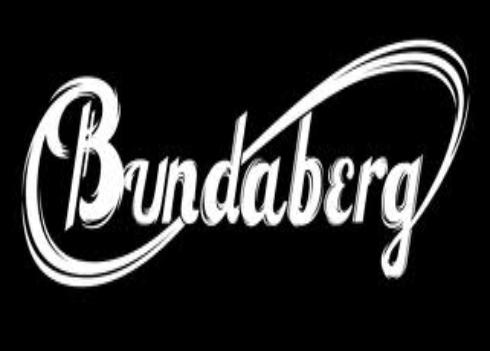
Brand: Bundaberg
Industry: Food